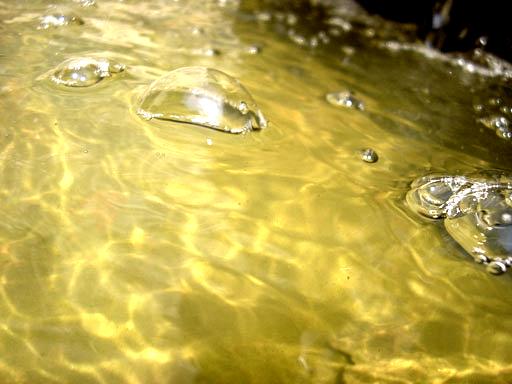
Material: water